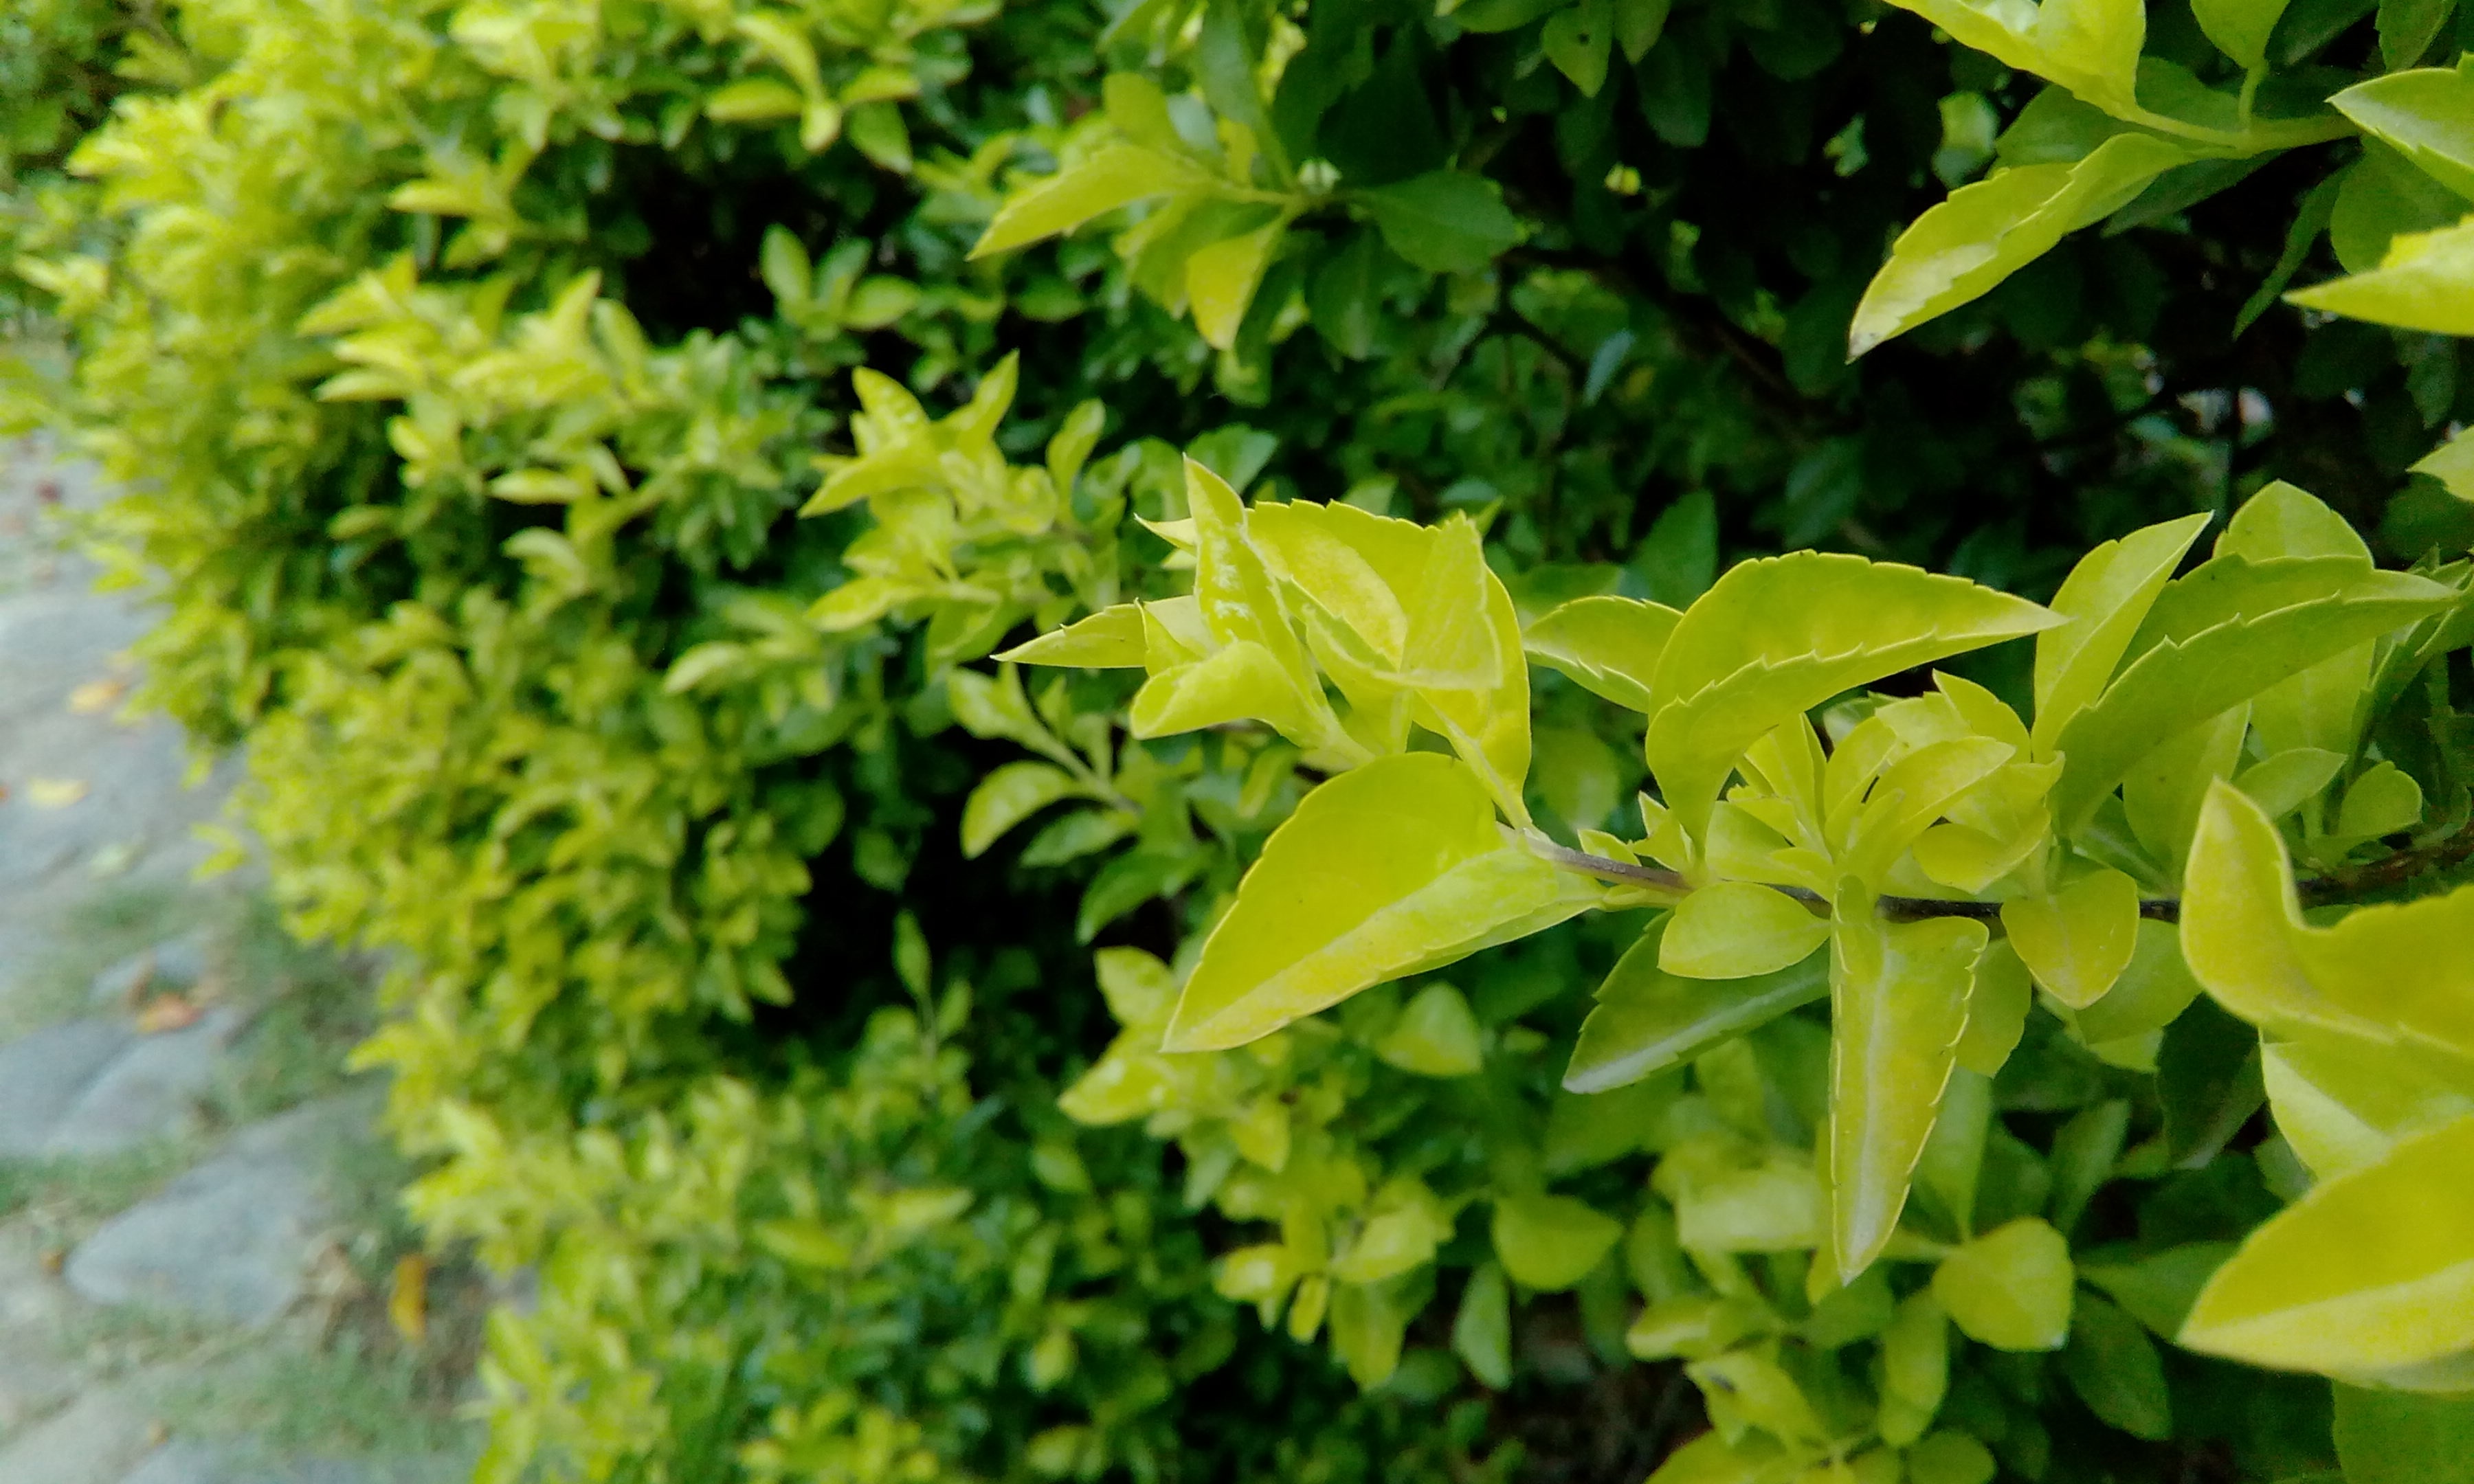
tree, plant, leaf, flower, food, green, herb, produce, evergreen, botany, flora, shrub, flowering plant, maidenhair tree, woody plant, land plant